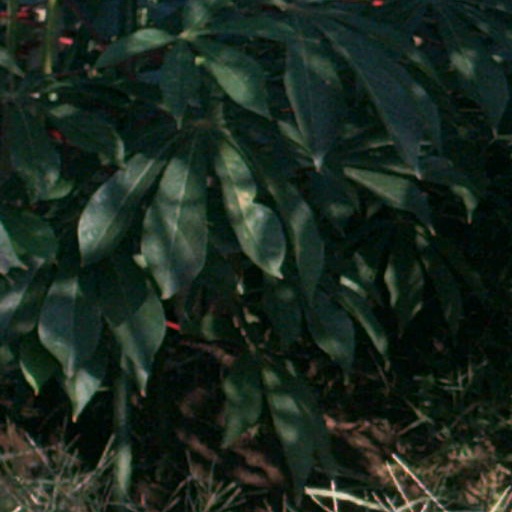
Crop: cassava